FPG IleRS zinc finger

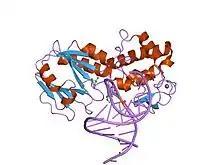
Crystal structure complex between the "lactococcus lactis" fpg (mutm) and a fapy-dg containing DNA

The FPG IleRS zinc finger domain represents a zinc finger domain found at the C-terminal in both DNA glycosylase/AP lyase enzymes and in isoleucyl tRNA synthetase. In these two types of enzymes, the C-terminal domain forms a zinc finger.